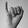
ASL letter: I